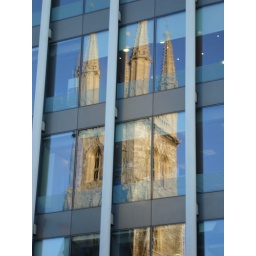
A London church reflected in a London office building